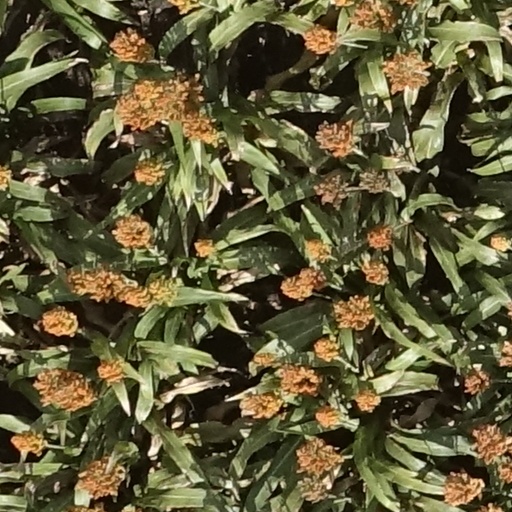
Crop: sorghum